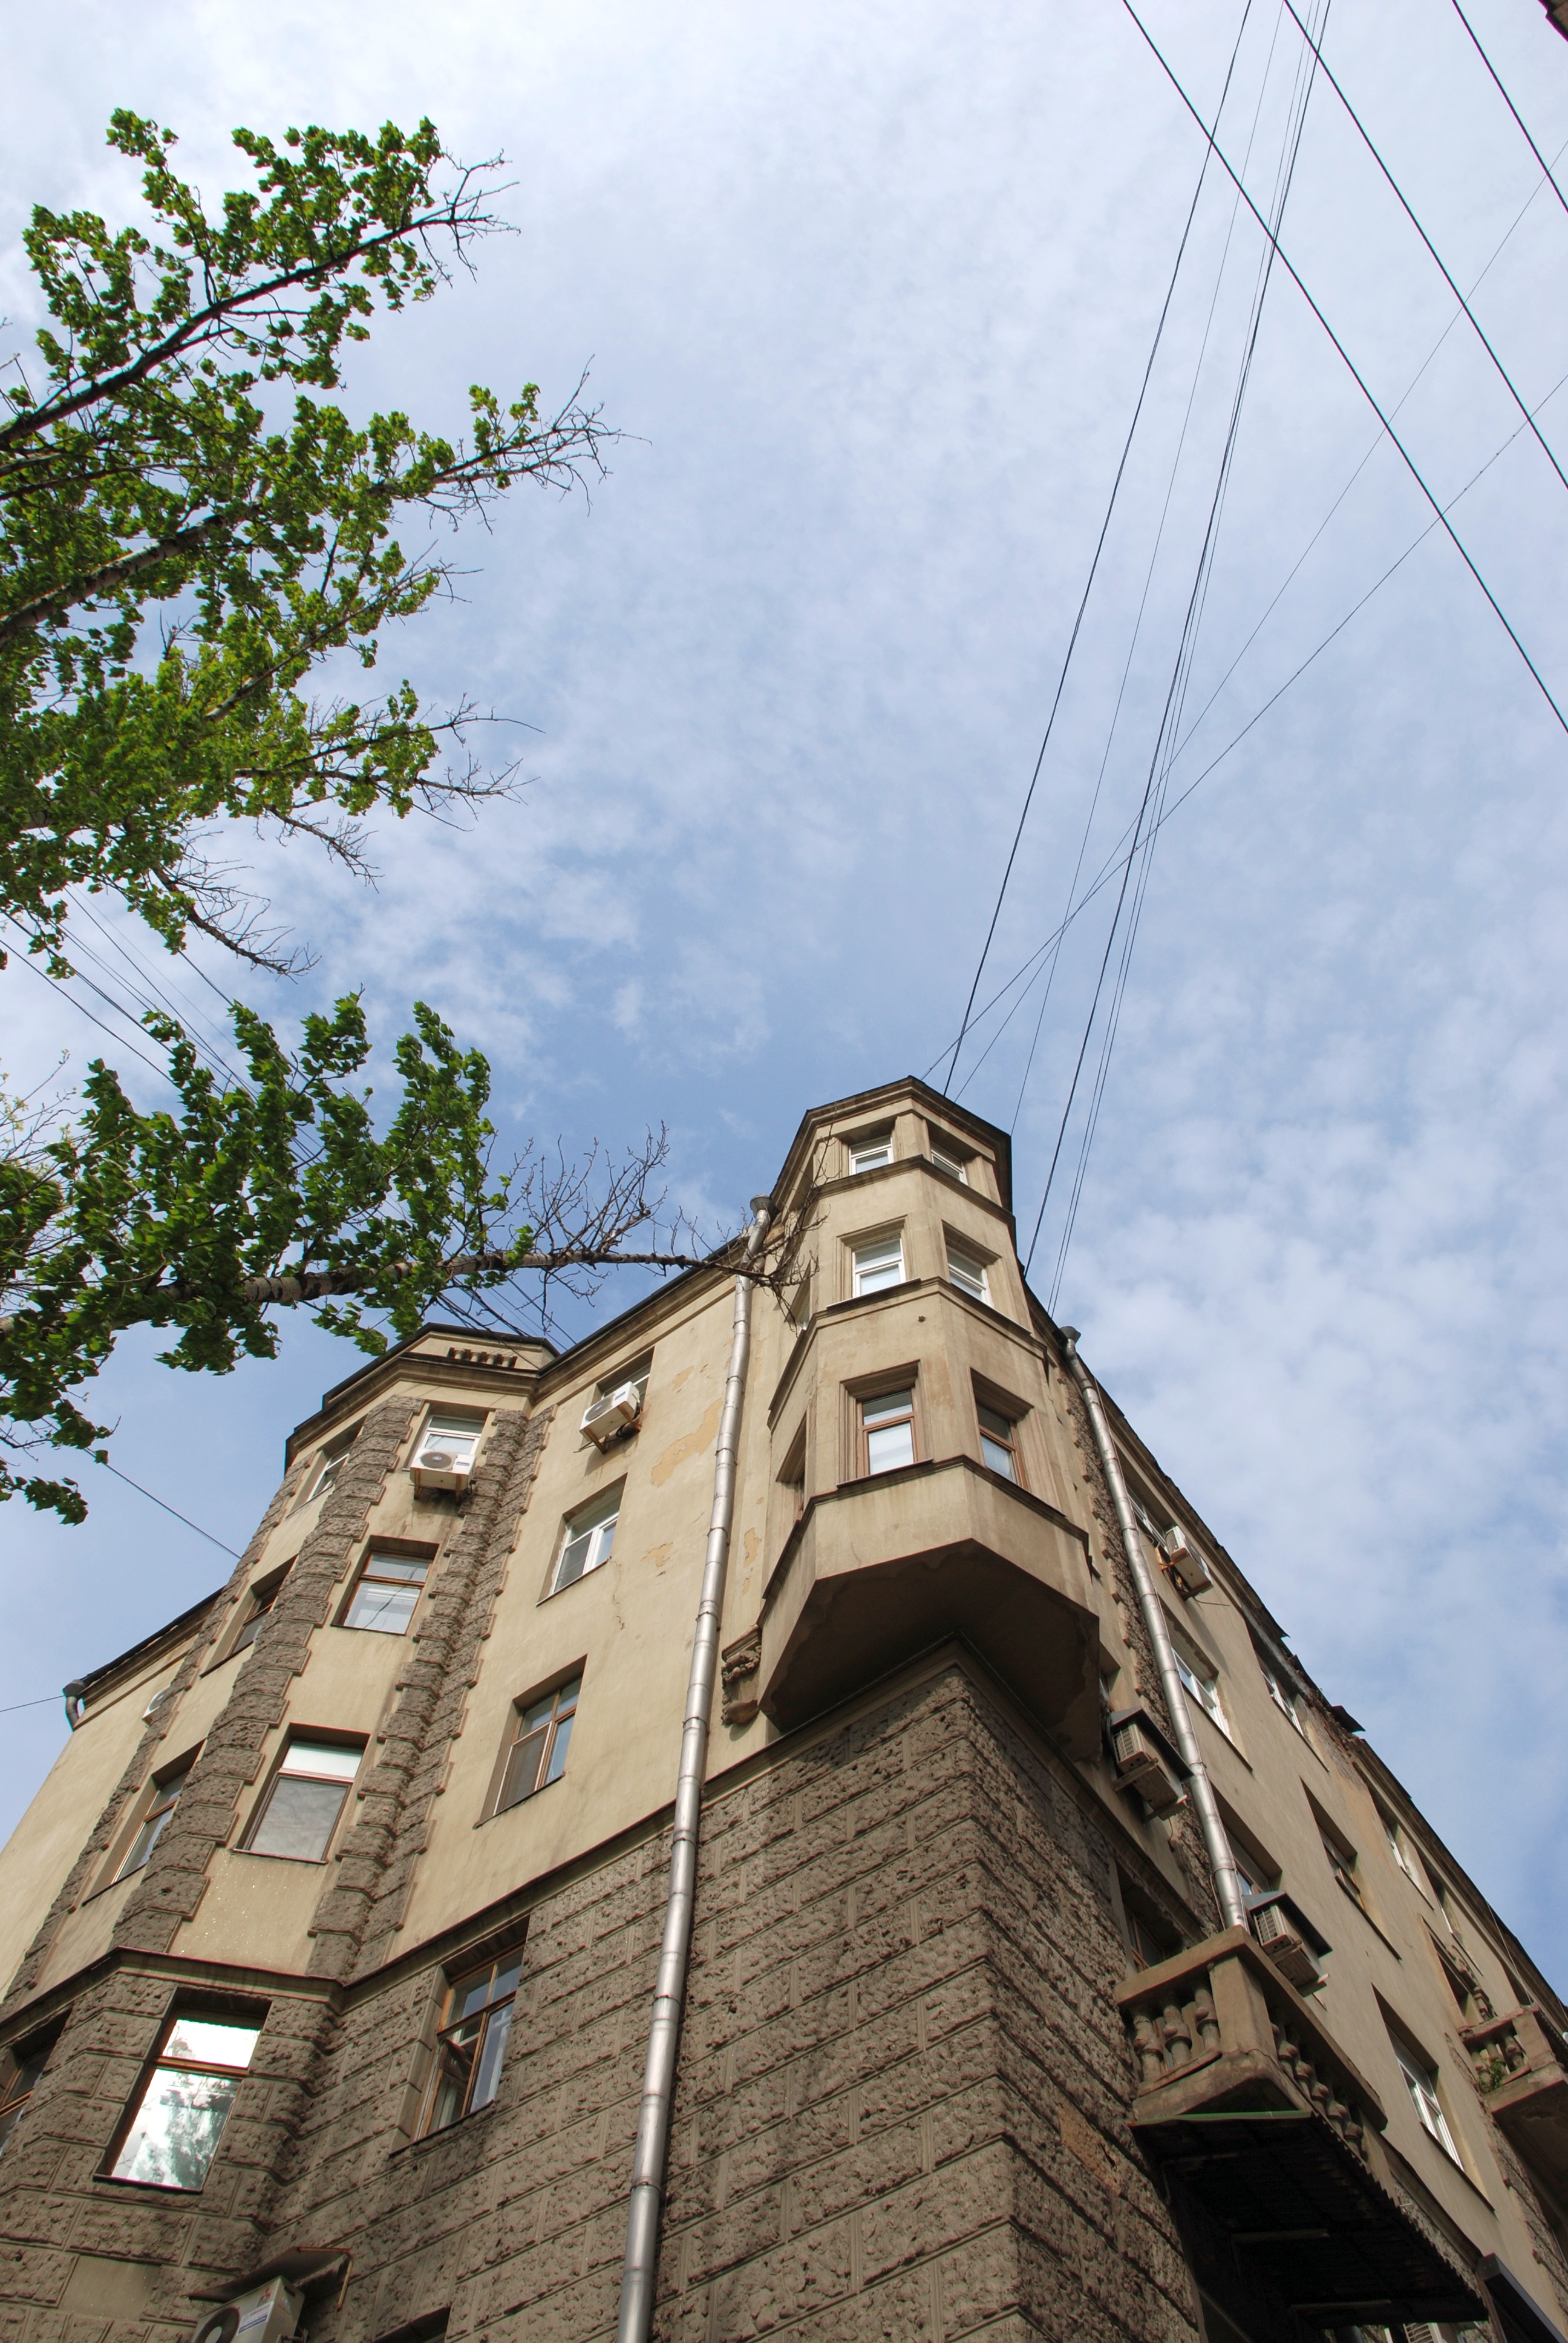
architecture, house, roof, city, skyscraper, cityscape, downtown, tower, mast, landmark, facade, nikon, tower block, cool image, spire, steeple, moscow, russia, d80, cityscapes, moskau, fabulous, nikond80, moscou, ultimateshot, urban area, human settlement